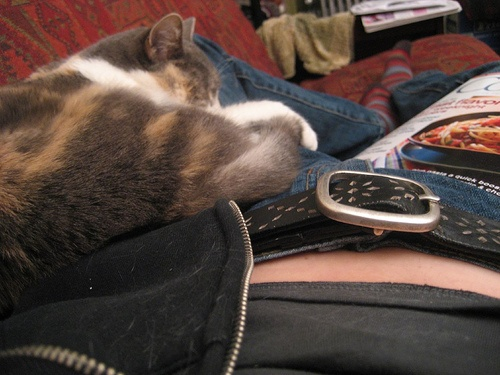
A cat sleeping on somebody's coat on a bed or couch.
A cat sitting on a person stomach on the couch.
A person laying on a couch with a cat on their abdomen.
A cat lays on a person's left leg.
A cat is taking a nap on his owner.